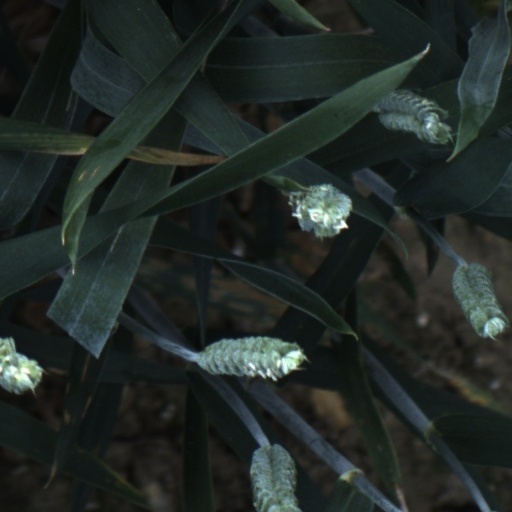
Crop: wheat